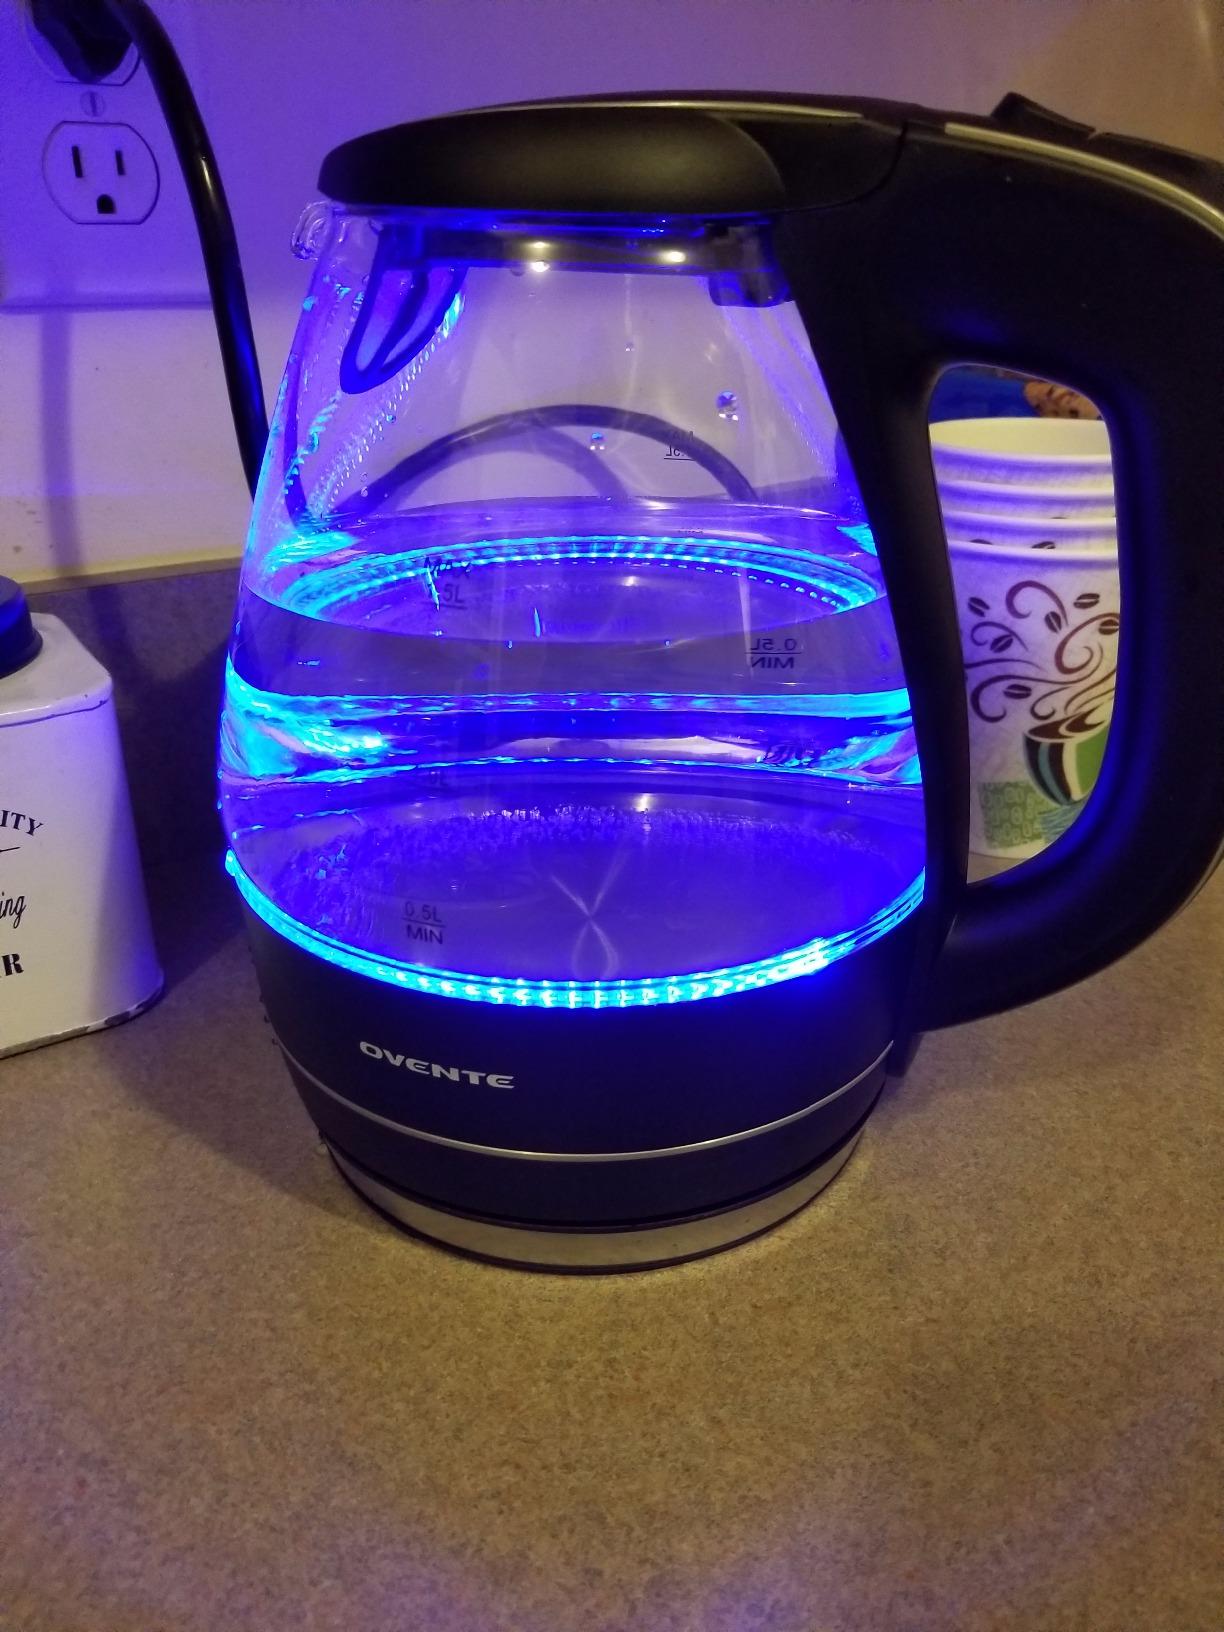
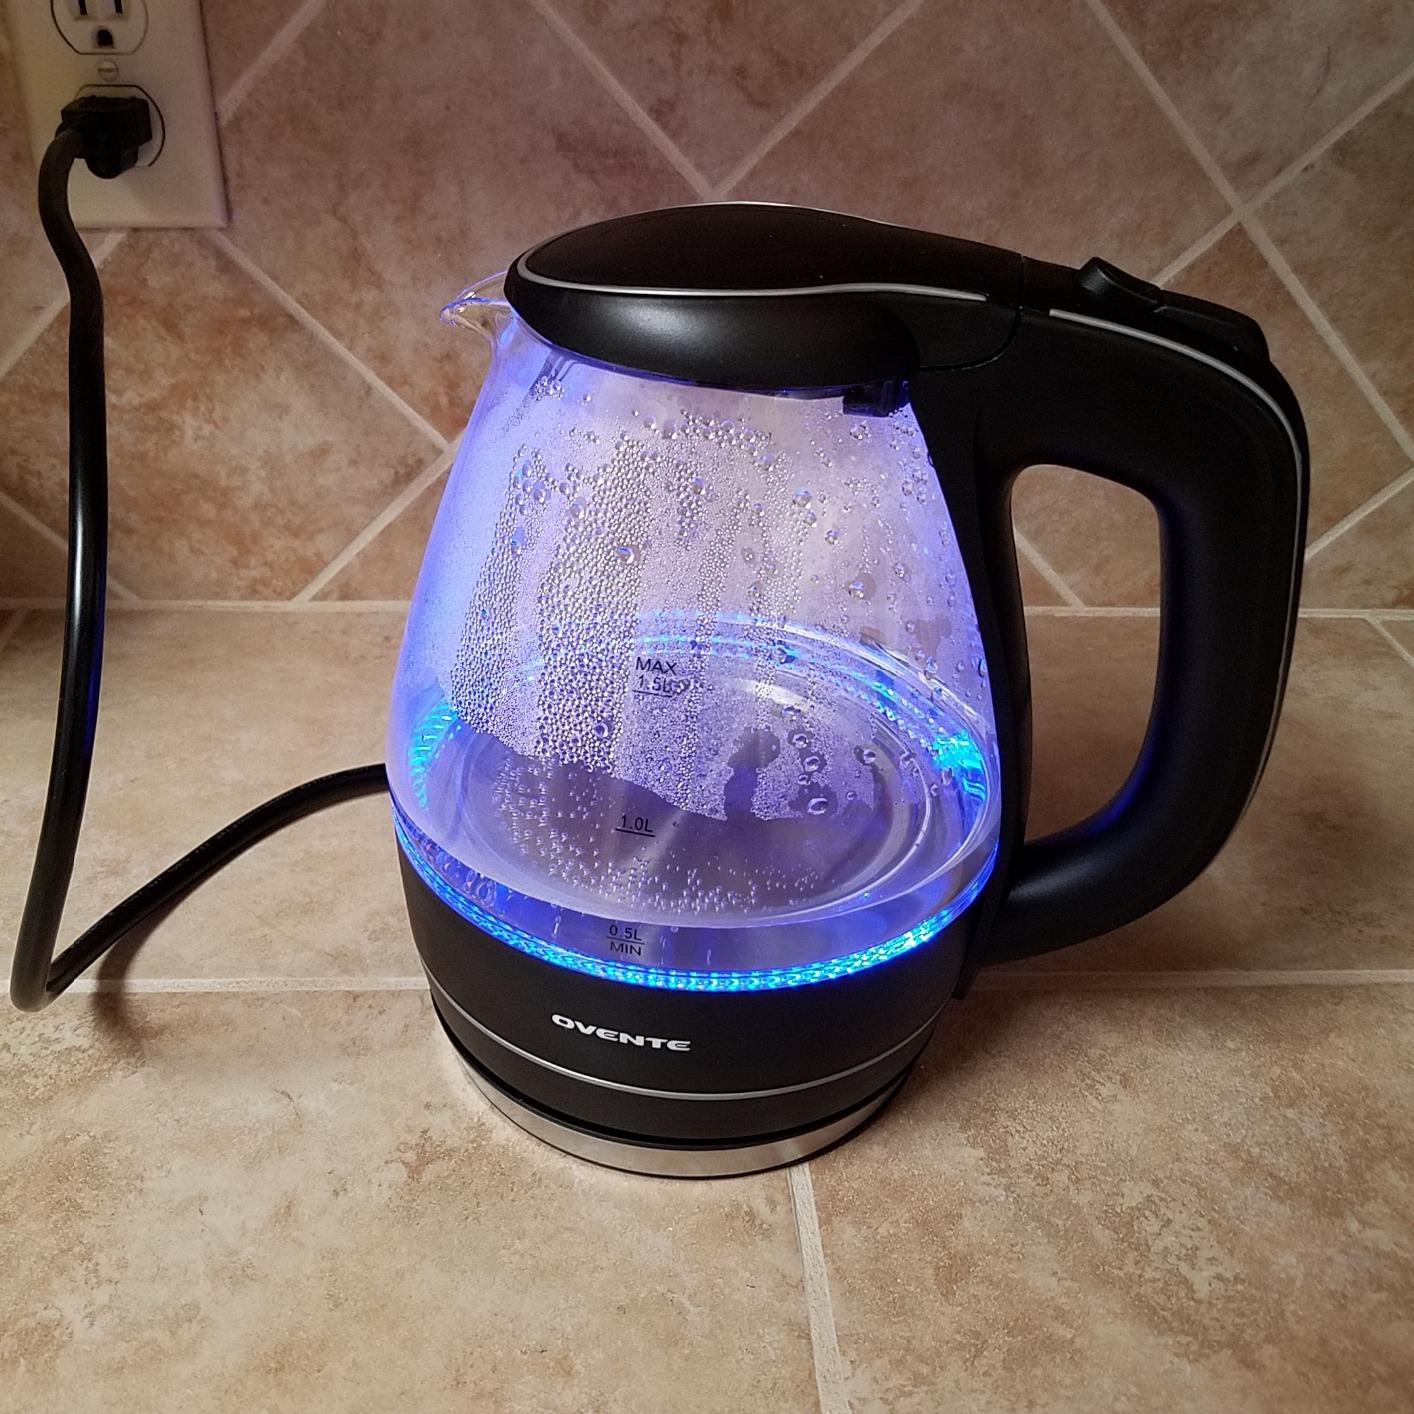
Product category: items_kettle
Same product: yes